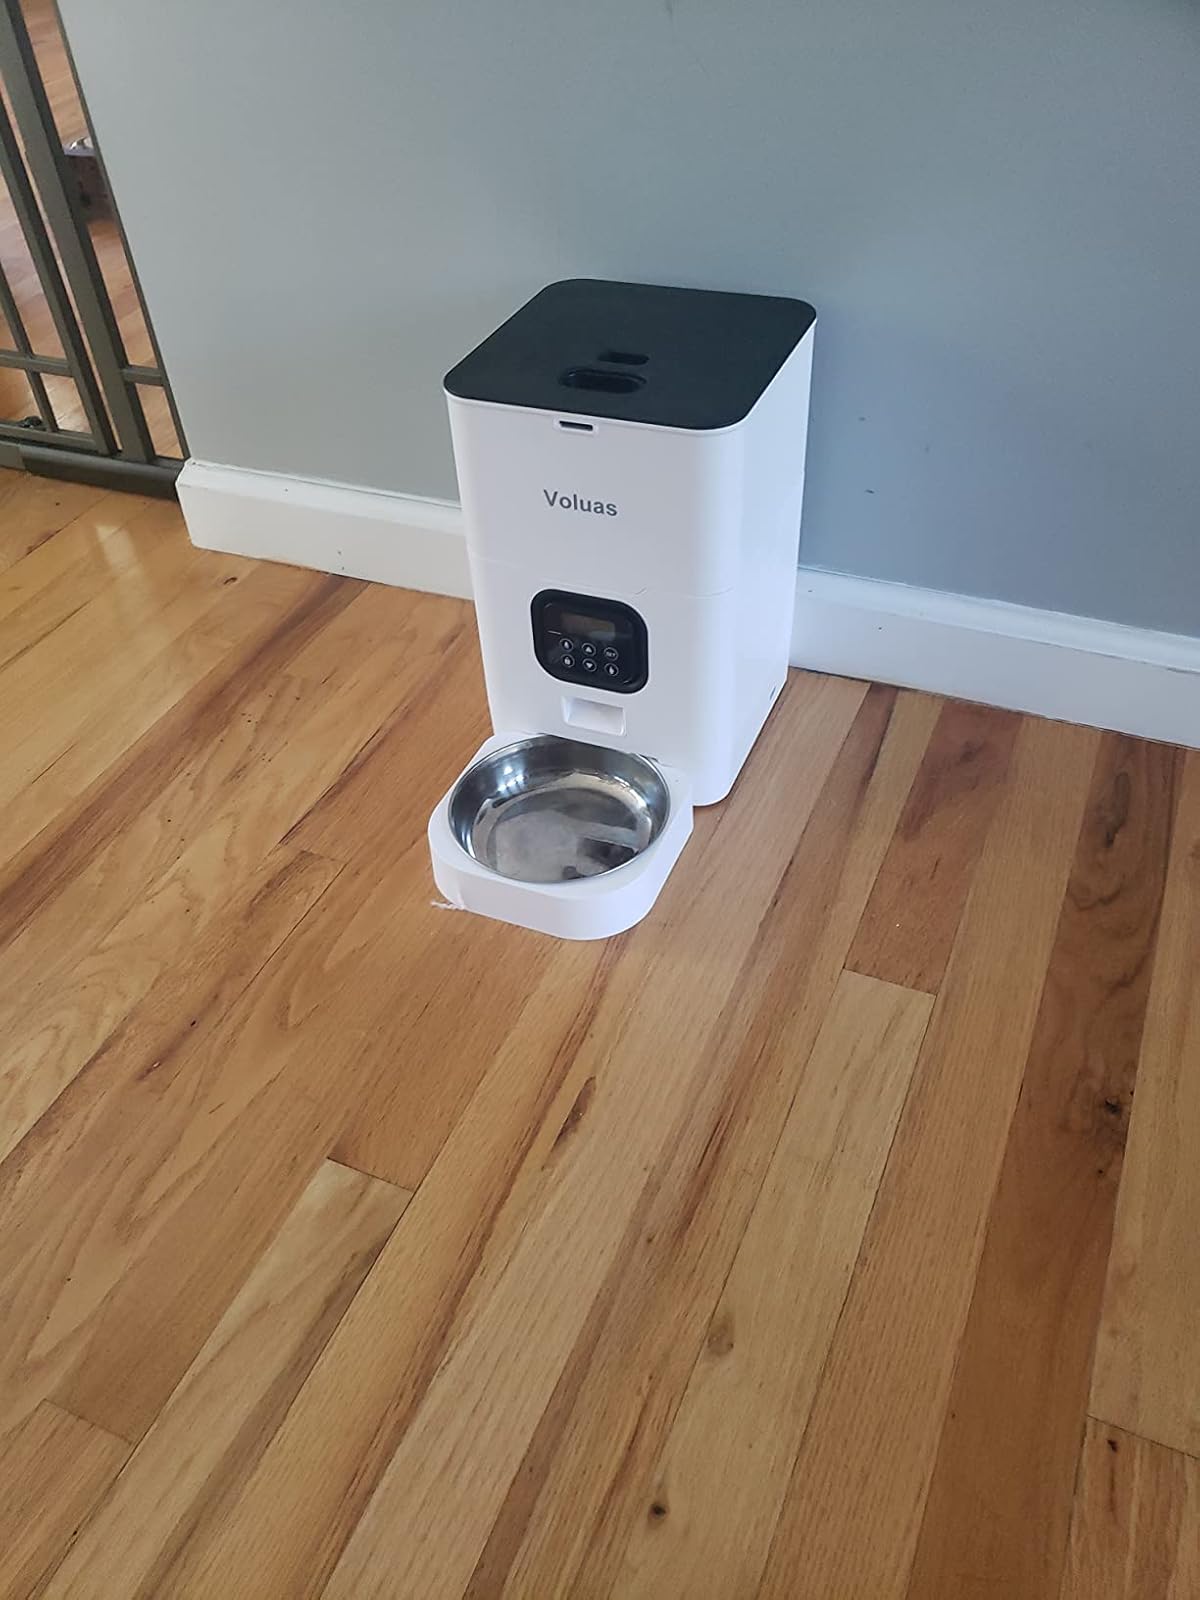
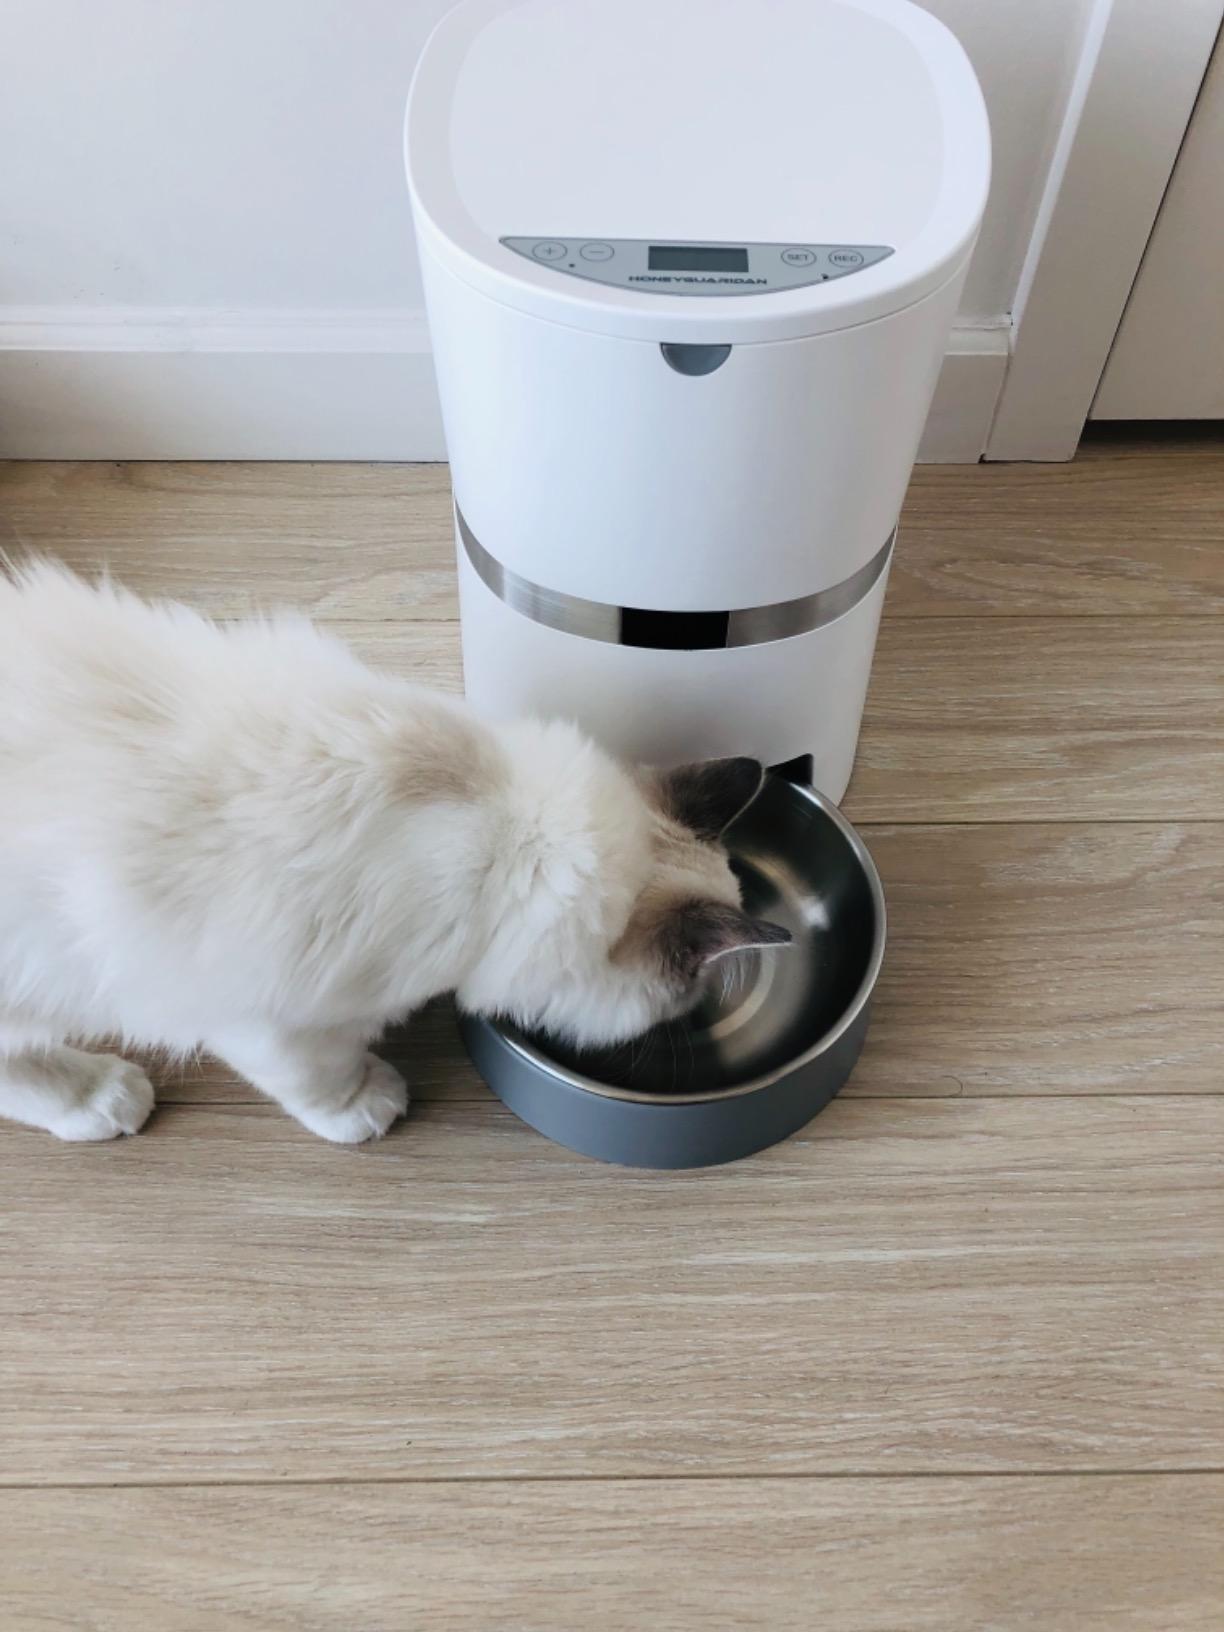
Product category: items_feeder
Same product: no